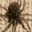
Label: spider